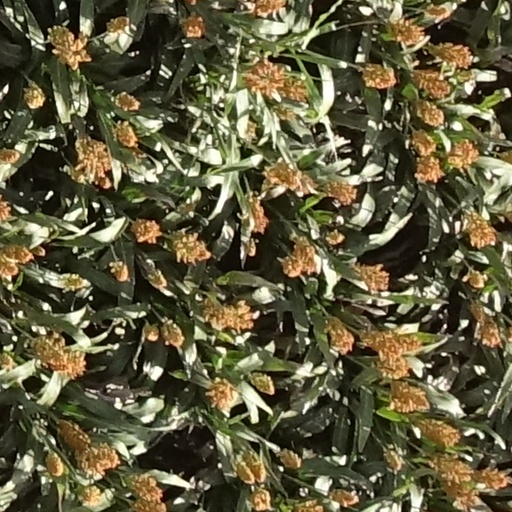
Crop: sorghum